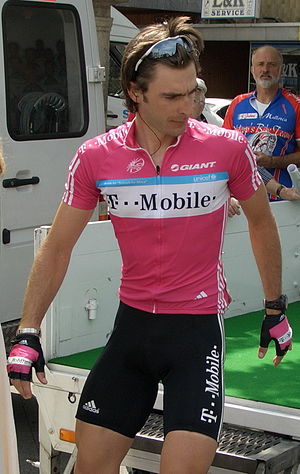
Servais Knaven
Servais Knaven er en hollandsk tidligere professionel landevejscykelrytter, som kørte for det tyske UCI ProTour-hold Team Columbia.